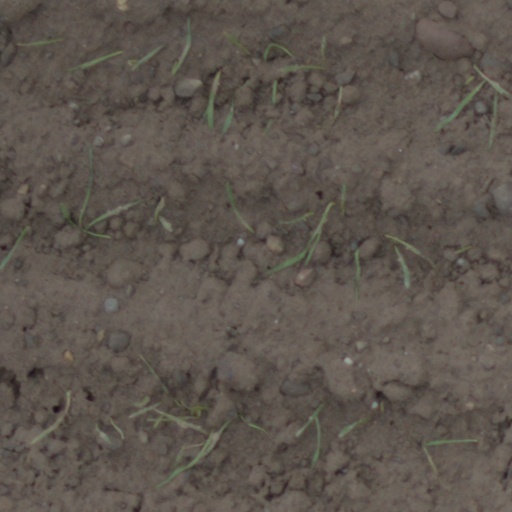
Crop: wheat